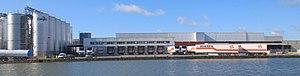
Izegem
Izegem [ˈizəɣɛm], en français Iseghem, est une ville néerlandophone de Belgique située en Région flamande dans la province de Flandre-Occidentale. Elle compte un peu moins de 30 000 habitants.